Tongtianlong

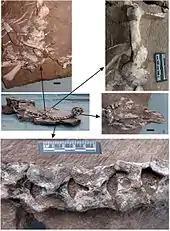
Elements of the holotype

In 2016, "Tongtianlong" was found to be a member of the Oviraptoridae, as a close relative of "Banji" and "Wulatelong". The results of the phylogenetic analysis conducted are partially reproduced below.